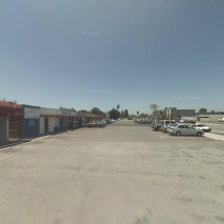
Label: streetView